El Cantante

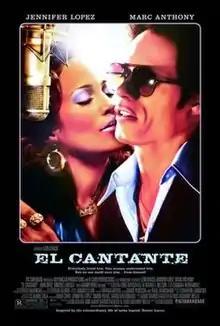
Theatrical release poster

El Cantante ("The Singer") is a 2006 biographical film which stars singers Marc Anthony and Jennifer Lopez. The film is based on the life of the late salsa singer Héctor Lavoe, who is portrayed by Anthony. The film is told from the viewpoint of Puchi, Hector's wife, portrayed by Lopez. Initially debuting at the Toronto International Film Festival on September 12, 2006, "El Cantante" was released on August 3, 2007.